Rockaways' Playland

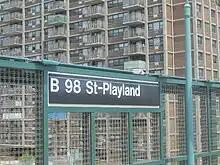
"Playland" sign at the Beach 98th Street station

Rockaways' Playland was an amusement park that operated from 1902 to 1987 in Rockaway Beach in Queens, New York City. Bounded by Beach 97th and Beach 98th Streets between Rockaway Beach Boulevard and the Rockaway Beach and Boardwalk, Rockaways' Playland was created in 1902 by roller coaster designer LaMarcus Adna Thompson. By 1903 a ferry dock was added not far from the park, making it more convenient to reach (from just about everywhere in New York City) than some of the competing amusement parks. The park was sold in 1927 to Robert Katlin, who added amenities such as a gym and swimming pool, and the following year to A. Joseph Geist, who achieved greater success than the previous owners. Between 1928 and 1970, Rockaways' Playland was extremely successful, drawing 175 million visitors. It closed in 1987 due to a sharp increase in the price of insurance.